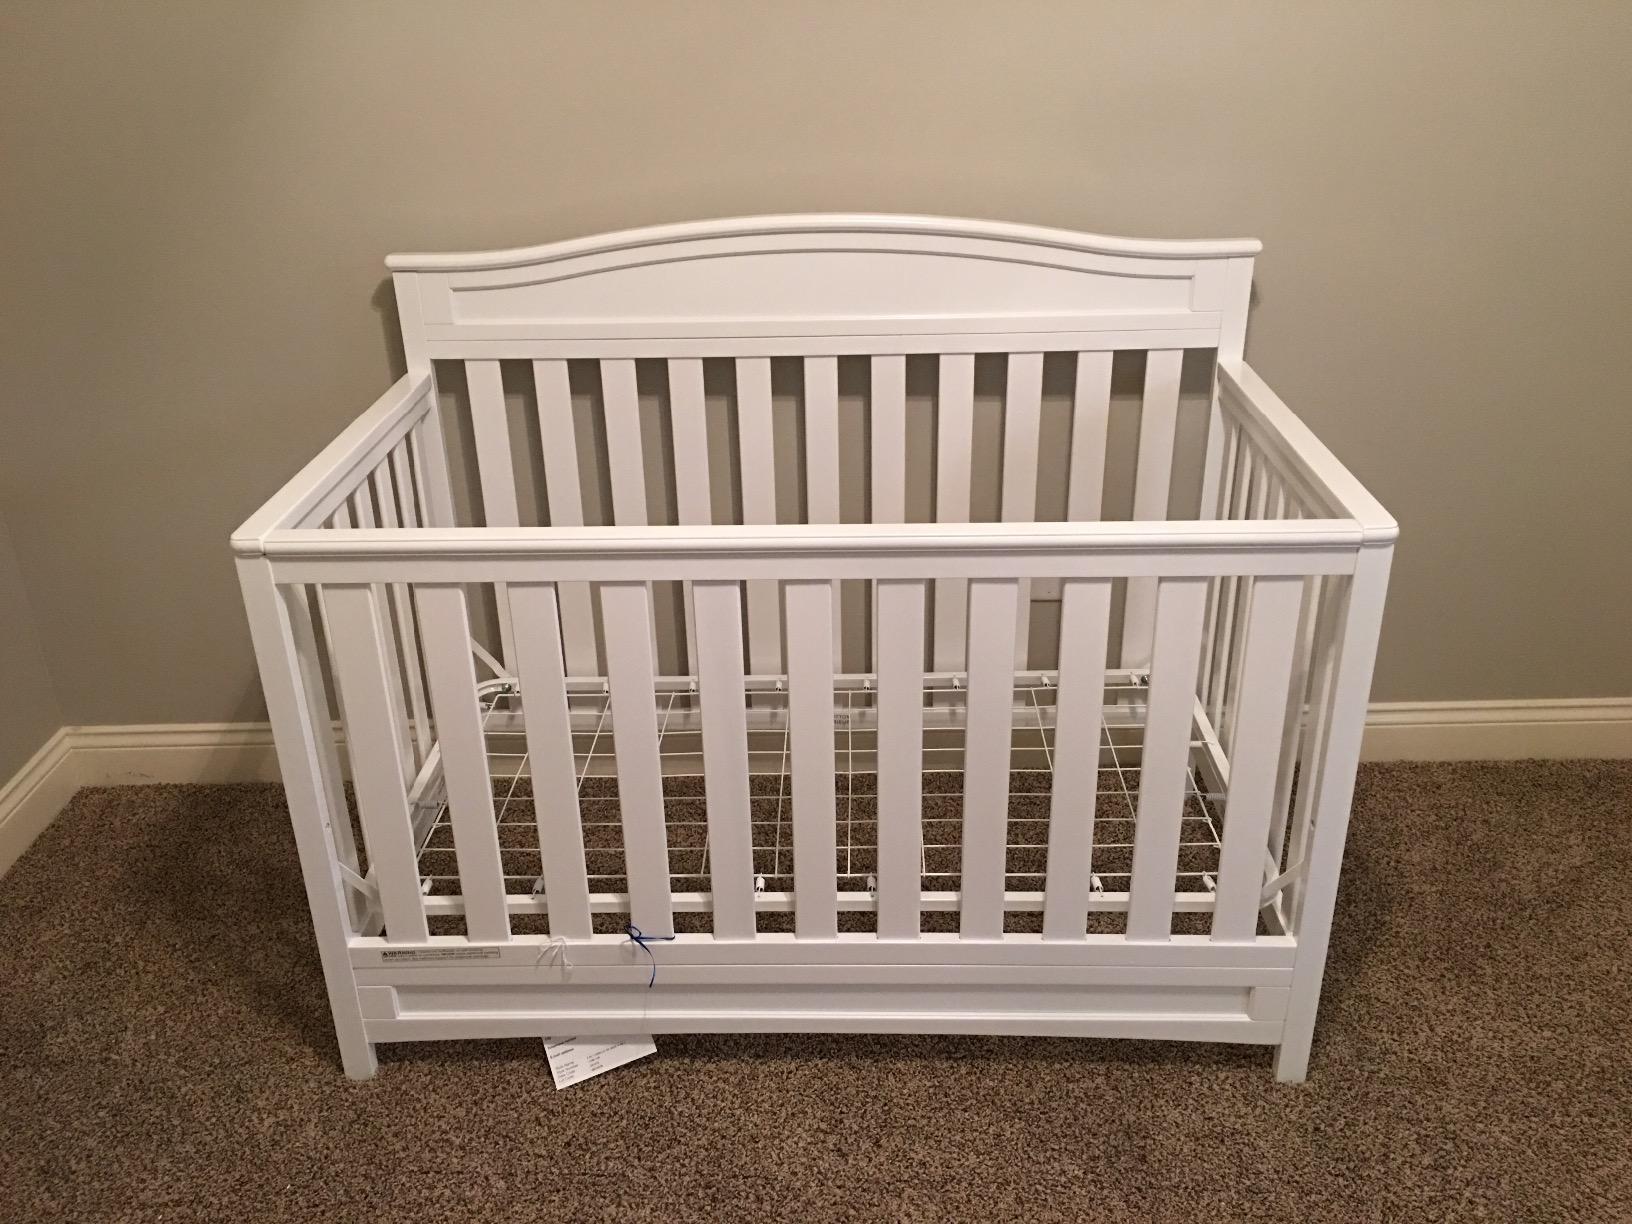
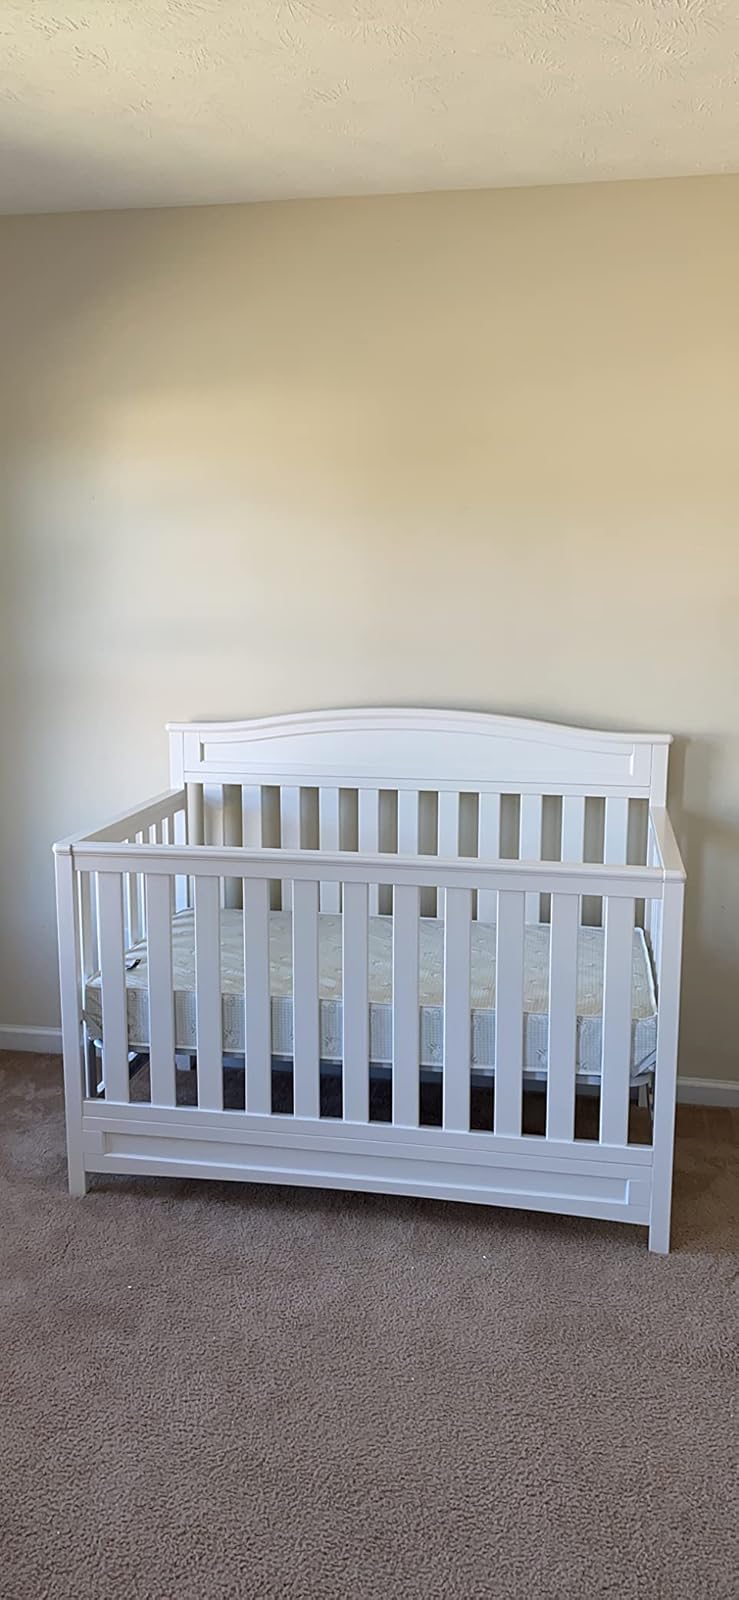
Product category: products_crib
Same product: yes